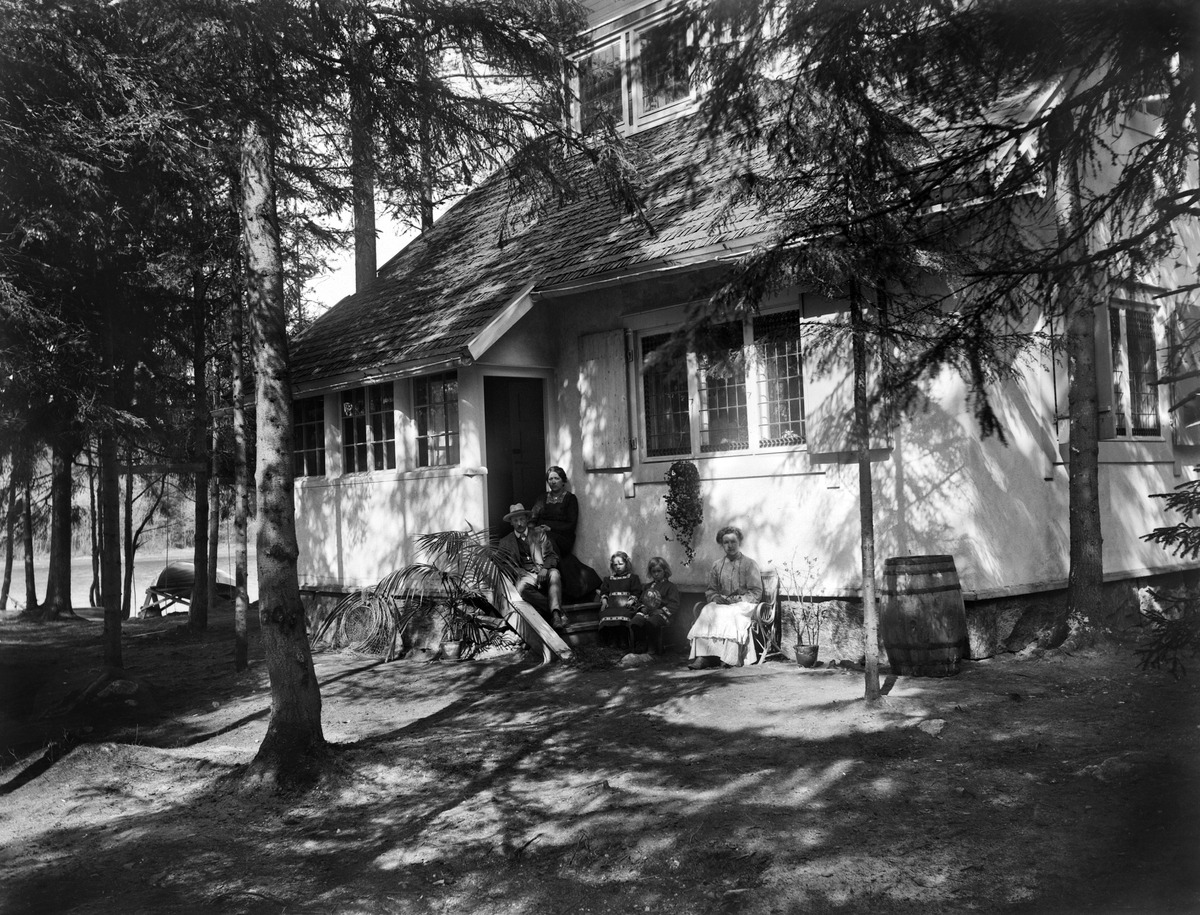
Koristemaalari Fritz Hilbertin perhettä Halla-huvilalla Haagan huvilayhdyskunnassa(?)
sisällön kuvaus: Koristemaalari Fritz Hilbertin perhettä Halla-huvilalla Haagan huvilayhdyskunnassa(?). mustavalkoinen
Ajankohta: kuvausaika 1910-luku?
Paikka: Suomi, Uusimaa, Helsinki, Haaga Helsinki, ?
Aiheet: huvilat, asuinrakennukset, kesä, miehet, naiset, lapset